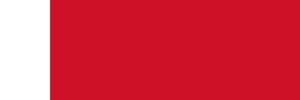
Le drapeau de Bahreïn est le drapeau national et le pavillon national du royaume de Bahreïn. Il fut adopté en 1959. Comme la plupart des autres États du golfe Persique, le drapeau est composé des deux couleurs blanc et rouge, la première pour la Grande-Bretagne et la deuxième pour l'Islam. La bande blanche, présente du côté du guidant, couvre un quart de la largeur.
Cet article présente l'évolution des différents drapeaux nationaux, par continent, sous la forme de frises chronologiques.